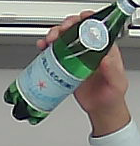
Product: sanpellegrino_water